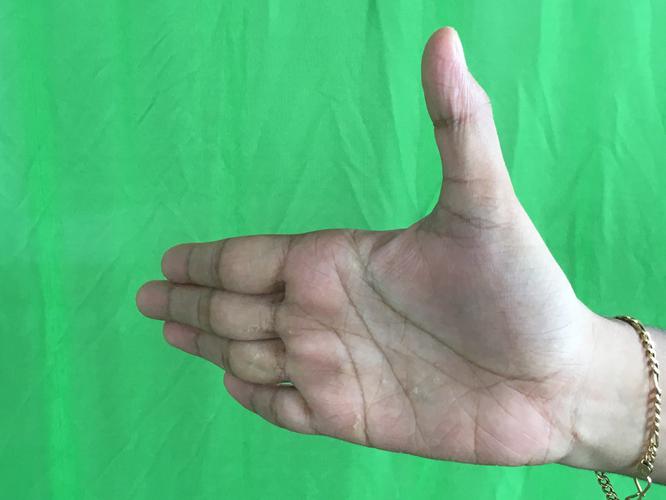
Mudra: Ardhachandran
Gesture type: single_hand